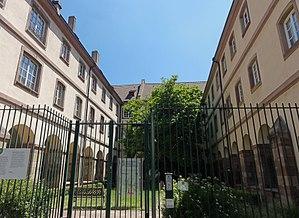
Alsace, Bas-Rhin, Strasbourg, Ancien Couvent des Récollets (1746), aujourd'hui Fondation européenne pour la Science, 1 quai Lezay-Marnésia.